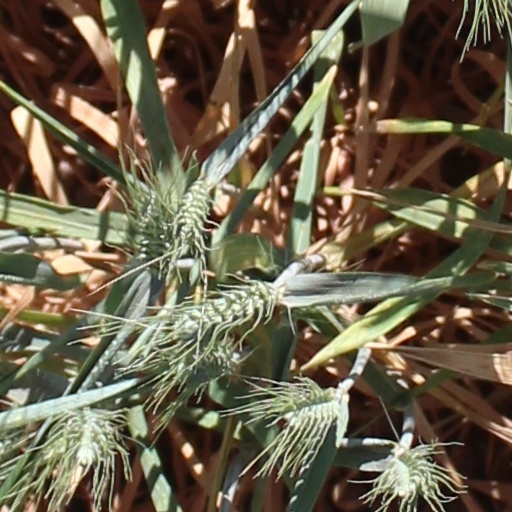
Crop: wheat